List of formations in American football

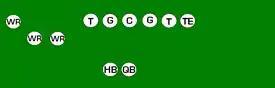
Shotgun, Trips left (3 wide receivers on the same side)

The modern descendant of the Single Wing. The quarterback lines up about five yards behind the center, in order to allow a better view of the defense and more time to get a pass off. The shotgun can distribute its 3 other backs and 2 ends any number of ways, but most commonly employs one running back, lined up next to the QB, one tight end and three wide receivers. This formation is most commonly used for passing, but the quarterback can also hand off to a running back or run himself. Many college teams use variations of the shotgun as their primary formation, as do a few professional teams, such as the New England Patriots and Indianapolis Colts. Because it is generally more difficult to establish a rushing attack using only the shotgun, most NFL teams save the shotgun for obvious passing situations such as 3rd and long or when they are losing and must try to score quickly.